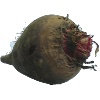
Label: beetroot